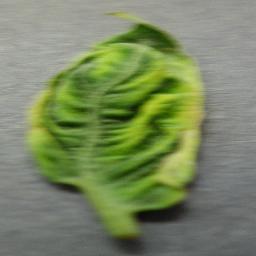
Label: Tomato___Tomato_Yellow_Leaf_Curl_Virus